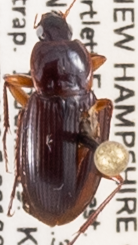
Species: Calathus ingratus
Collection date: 2019-06-12
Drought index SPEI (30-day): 0.534
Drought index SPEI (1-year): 1.28
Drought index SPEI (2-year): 1.01